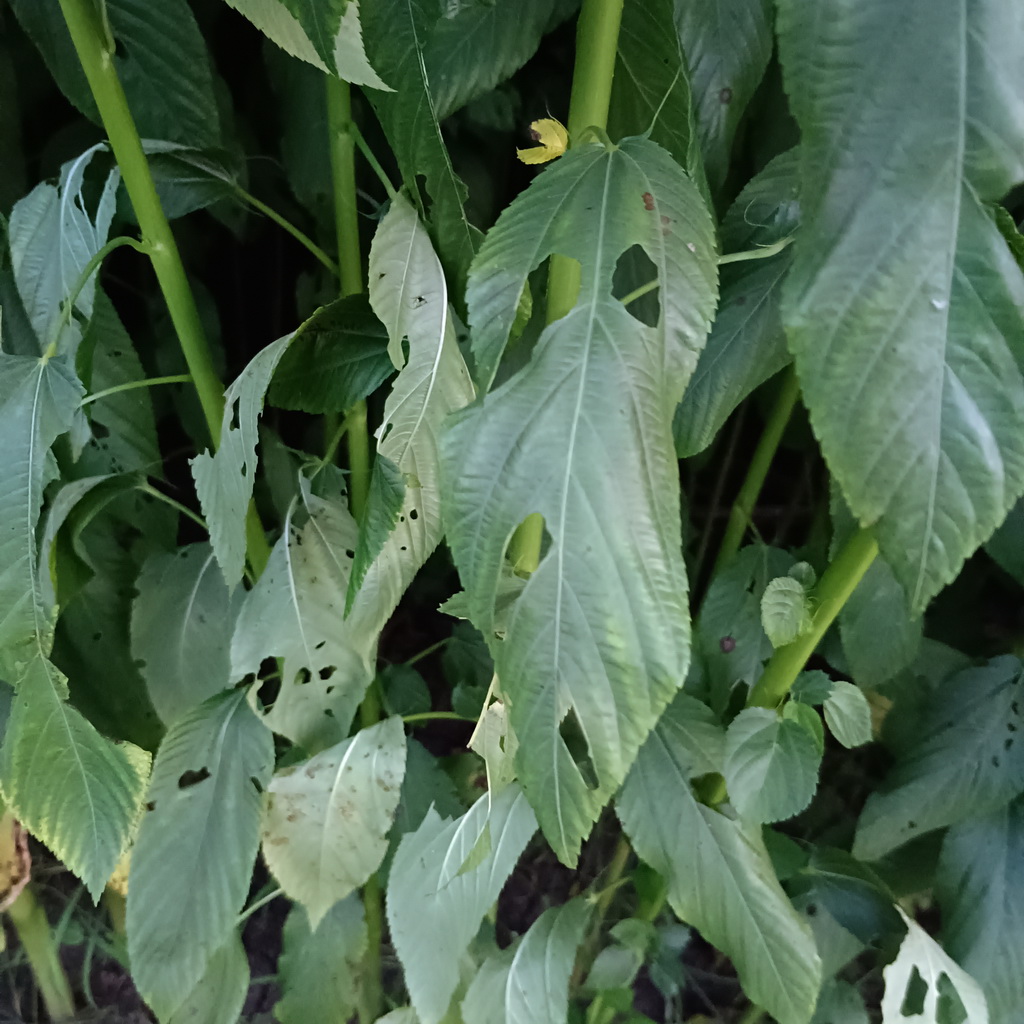
Label: Holed